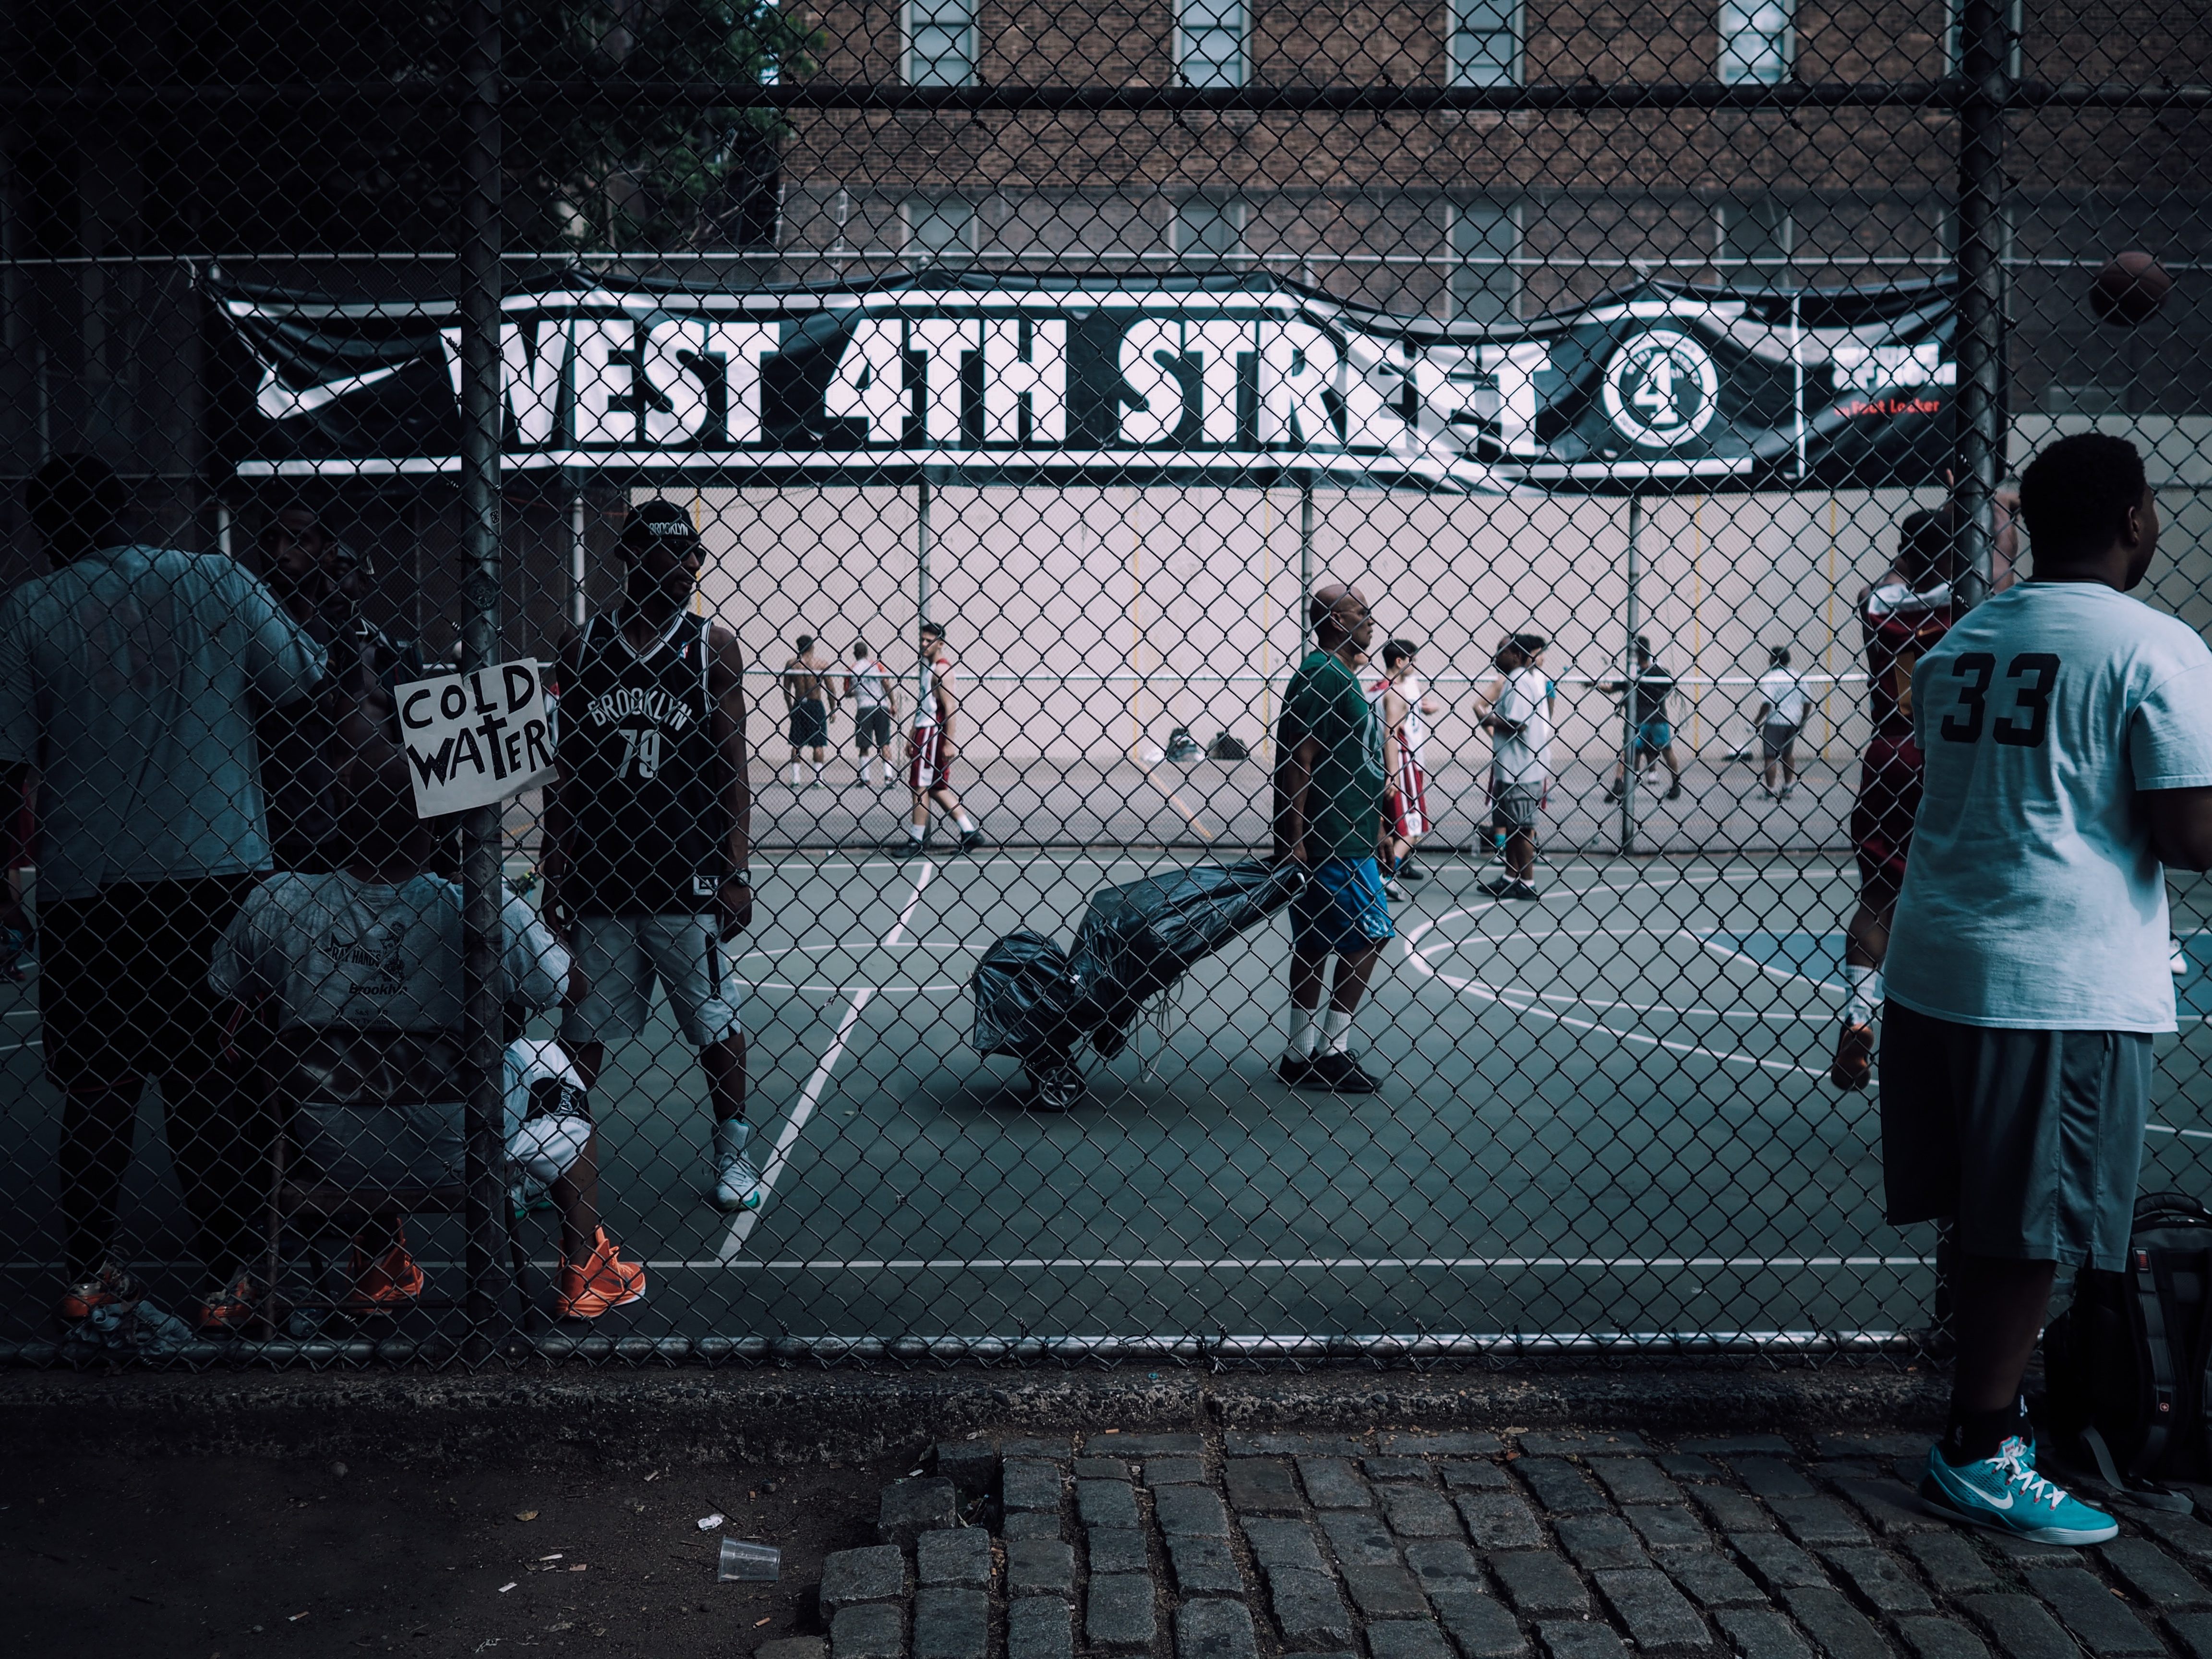
road, street, crowd, color, blue, black, infrastructure, urban area